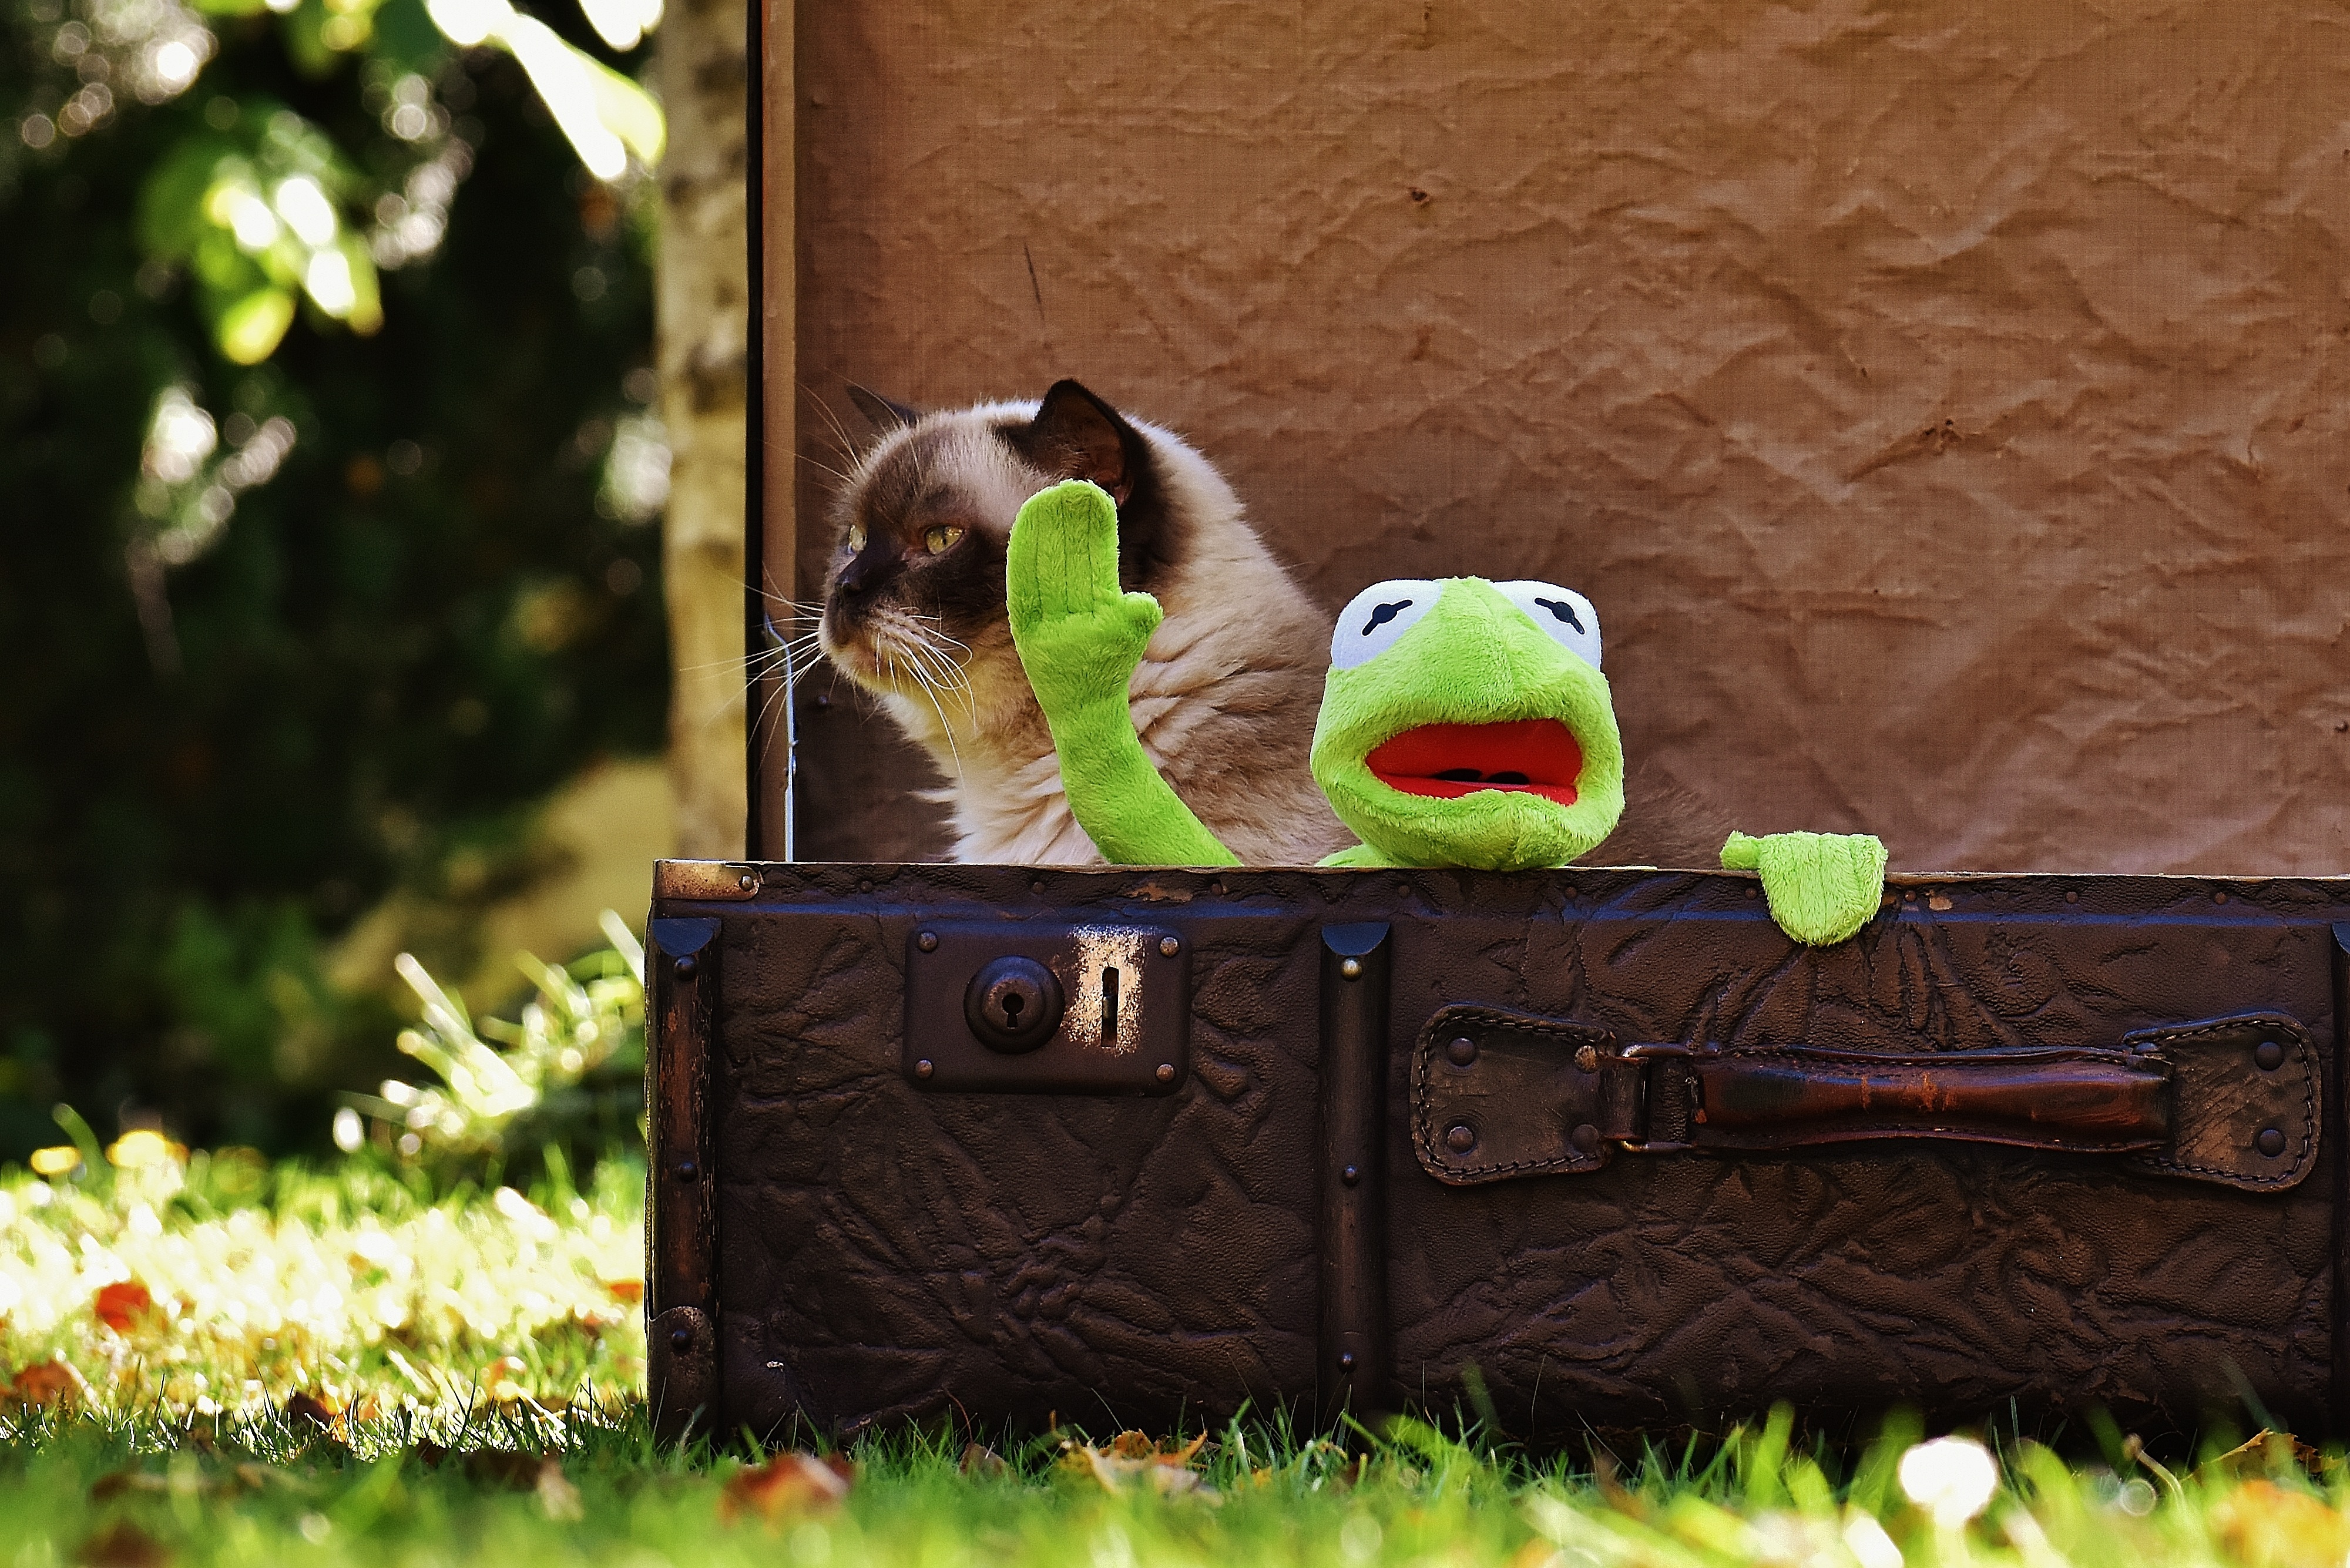
leather, antique, sweet, wave, animal, cute, travel, green, cat, frog, junk, luggage, children, funny, stuffed animal, kermit, generations, farewell, british shorthair, soft toy, old suitcase, go away